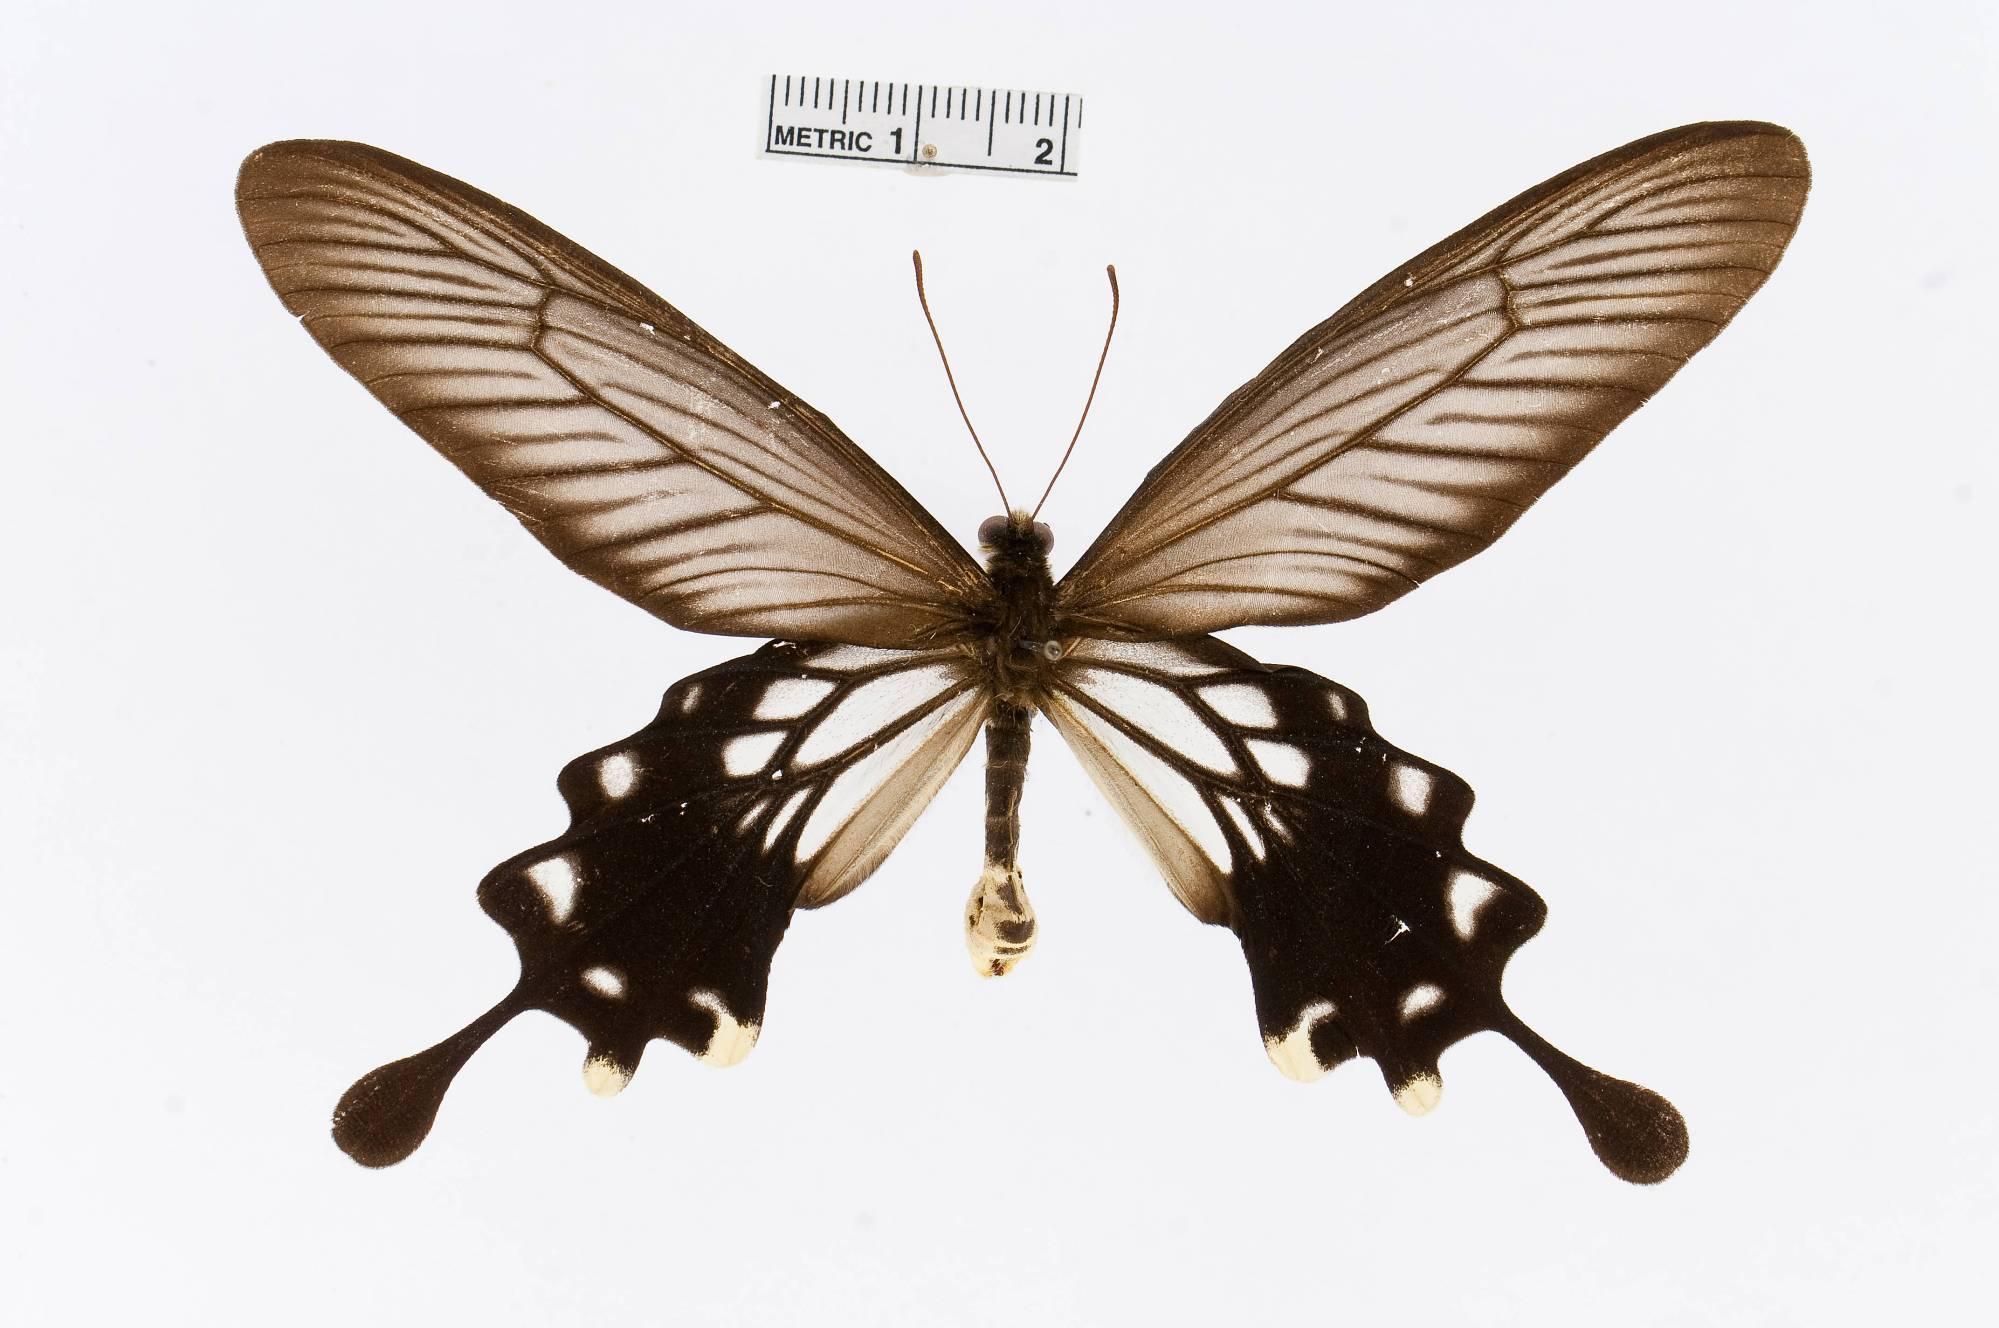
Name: Losaria coon
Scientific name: Losaria coon
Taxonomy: Animalia, Arthropoda, Insecta, Lepidoptera, Papilionidae, Papilioninae
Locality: Matoong Mtns., Goenseng, [Not Stated], Java, Indonesia
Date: Apr 1967